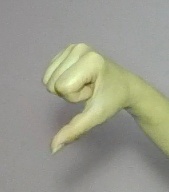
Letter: waw